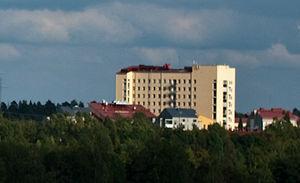
Kimpinen est le quartier numéro 7 et une zone statistique de Lappeenranta en Finlande.